Joan of Arc (band)

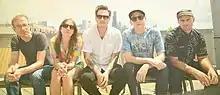
Joan of Arc,

Joan of Arc was an American indie rock band from Chicago, Illinois named after the French saint Joan of Arc. They formed in 1995, following the breakup of Cap'n Jazz.